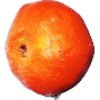
Label: clementine